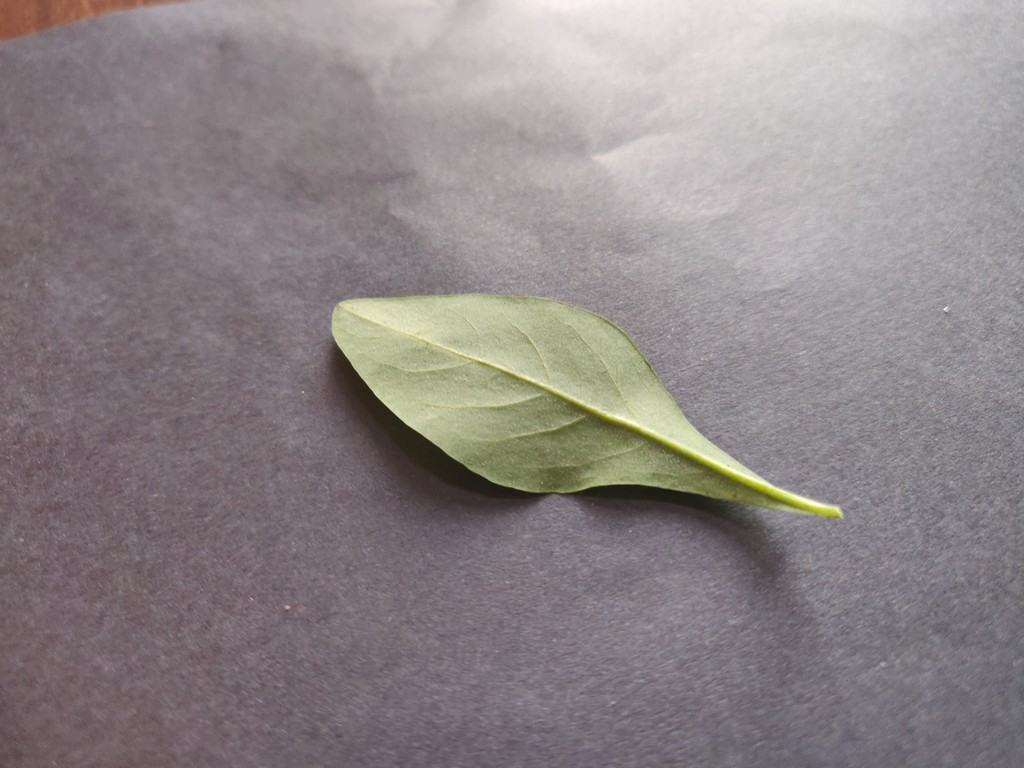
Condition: Healthy
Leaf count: single
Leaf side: back